Bombay cat

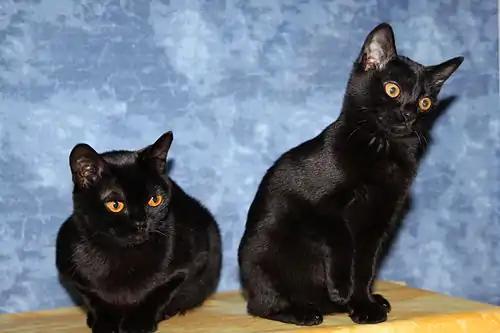
Two adults.

The Bombay is described as the "patent leather kid with the new penny eyes." The Bombay is a short-haired breed of domestic cat, closely related to the Burmese. Bombay cats are characterised as having an all-black coat, including the whiskers, and black skin, including the soles, nose leather and mouth. The close-lying, sleek and glossy black coat of mature cats is coloured to the roots with no paling (exceptions are allowed in juvenile cats less than 2 years old). The eyes are always copper-golden coloured, and green eyes are not allowed.